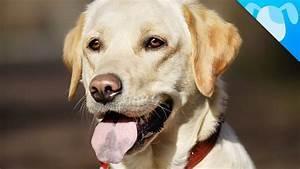
dog